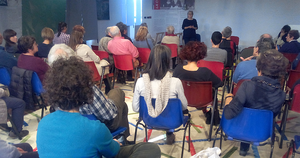
Servas International est une organisation non gouvernementale internationale. Fondée en 1949 par Bob Luitweiler comme mouvement de paix, Servas International est une organisation sans but lucratif contribuant à renforcer l'entente, la tolérance et la paix à travers le monde.